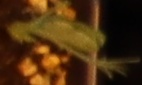
Label: Field Pea